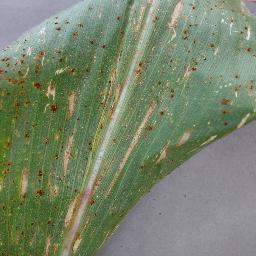
Label: Corn___Cercospora_leaf_spot Gray_leaf_spot